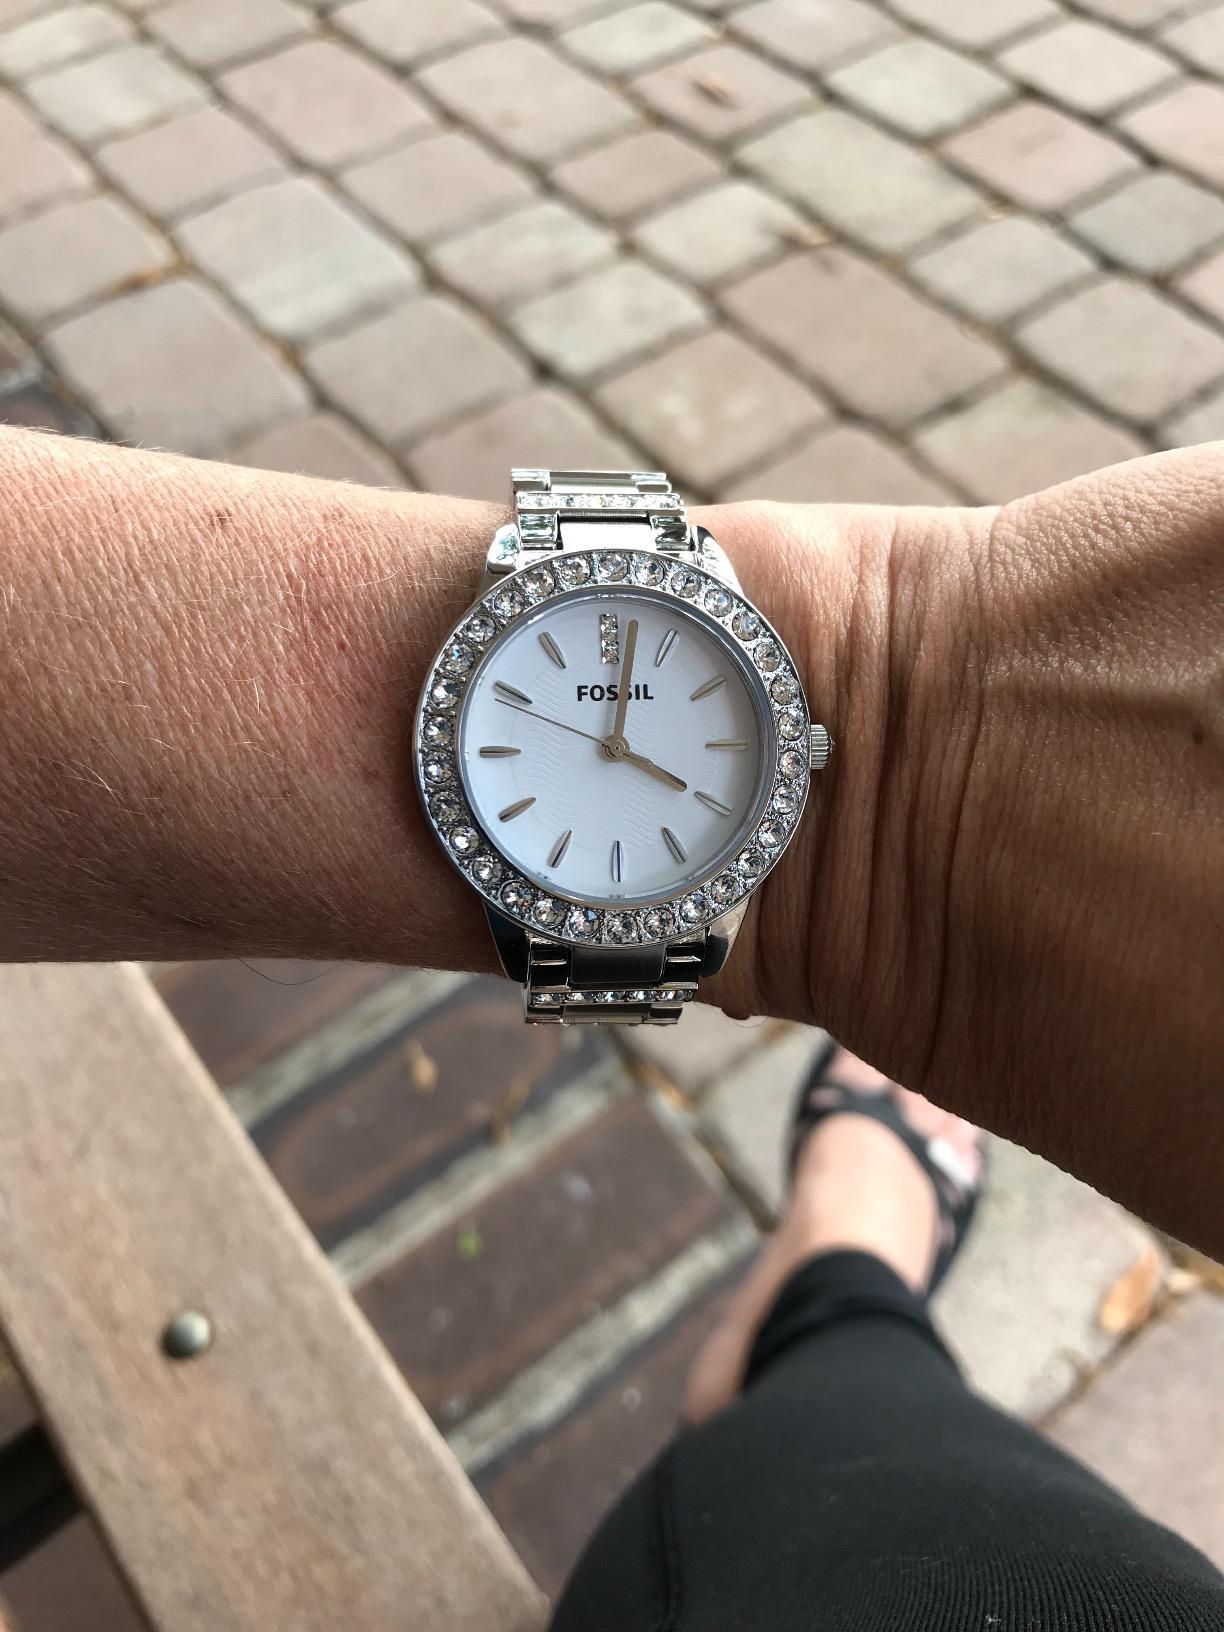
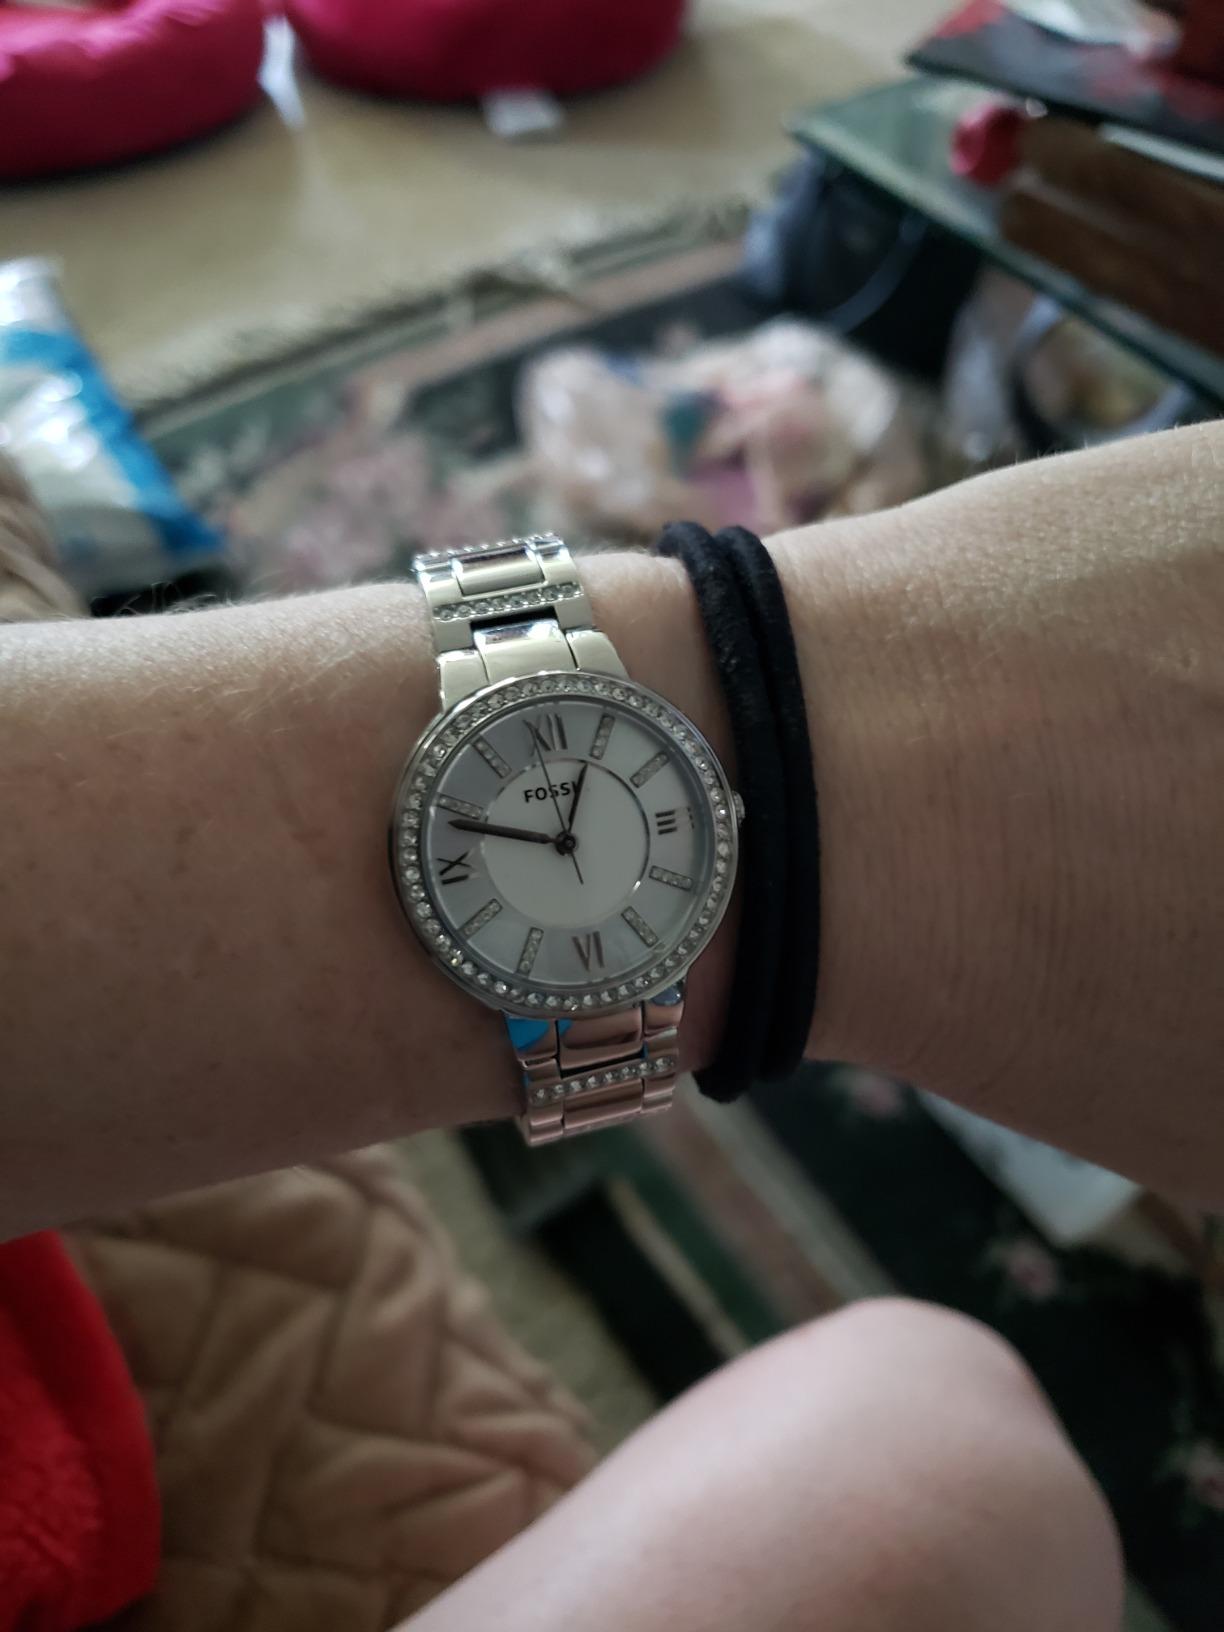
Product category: accessories_watch
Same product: no